Anguillian cuisine

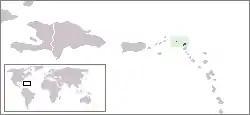
Location of Anguilla

Anguillian cuisine is the cuisine of Anguilla, a British overseas territory in the Caribbean, one of the most northerly of the Leeward Islands in the Lesser Antilles. The cuisine is influenced by native Caribbean, West African, Spanish, French and English cuisines.